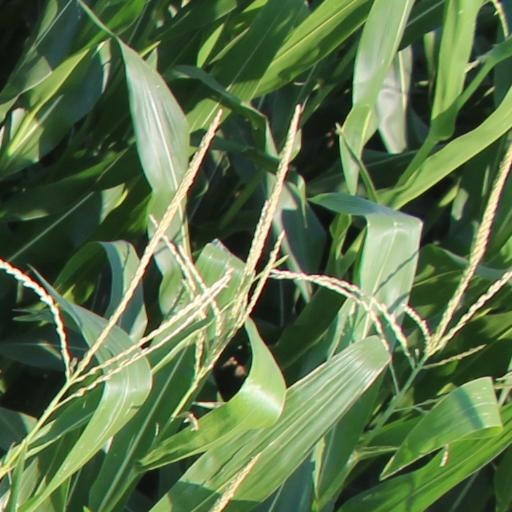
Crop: maize; corn